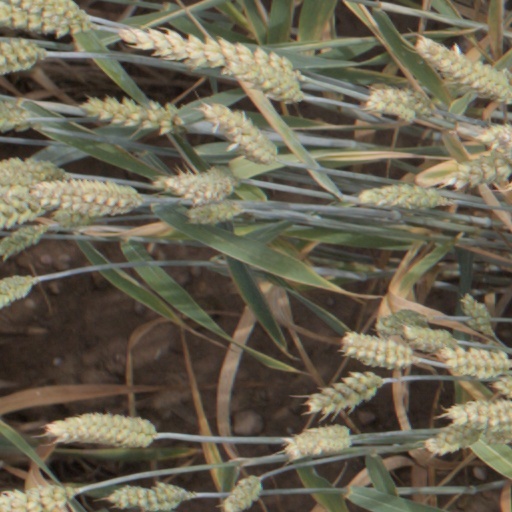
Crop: wheat